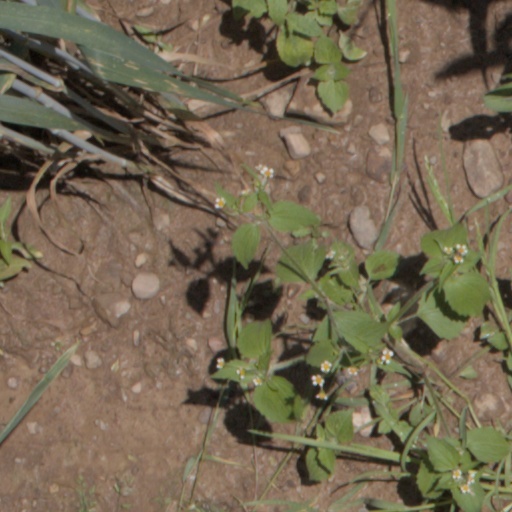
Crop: wheat